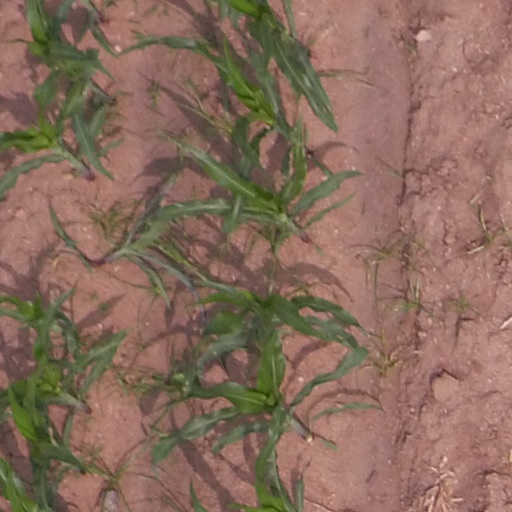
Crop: maize; corn